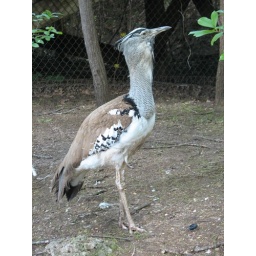
Kori Bustard-- The largest flying bird in the world.